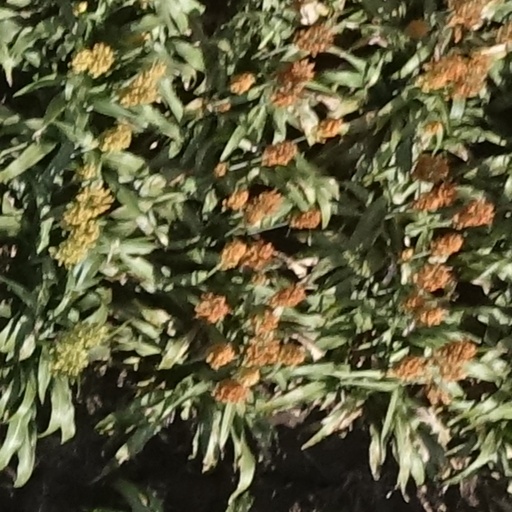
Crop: sorghum